Bakkai Station

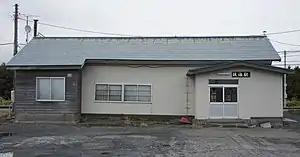
Bakkai Station in October 2017

was a railway station located in the city of Wakkanai, Hokkaidō, Japan. It was operated by JR Hokkaido.